1974 UCI Road World Championships – Men's road race

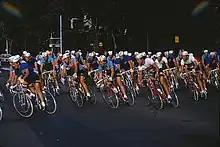
Several cyclists riding in a group

The whole starting "peloton" stayed intact for the first lap which took only 18' 36" to complete. The first attack came from French rider Francis Campaner. He managed to earn a 37" advantage as he finished the second circuit and he increased that lead to 1' 19" at the conclusion of the third lap. Behind, the chasing group was led by Francesco Moser, Eddy Merckx, and Felice Gimondi. After the fourth lap, Campaner had gained thirty more seconds on the "peloton". The gap between Campaner and the main field reached its maximum after the fifth lap — at 2' 21" — and was reduced to 1' 36" with the finishing of the sixth circuit.